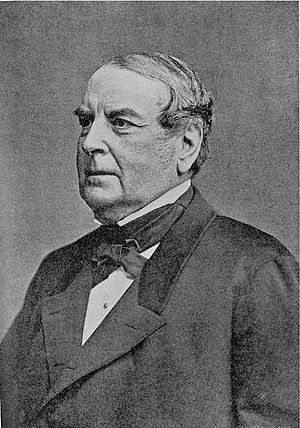
Carl Johan Thyselius
Carl Johan Thyselius
Carl Johan Thyselius var en svensk embedsmand og politiker, der var Sveriges statsminister fra 1883 til 1884.